Question: Please indicate a possible affordance area of the chair that can be used for sitting on
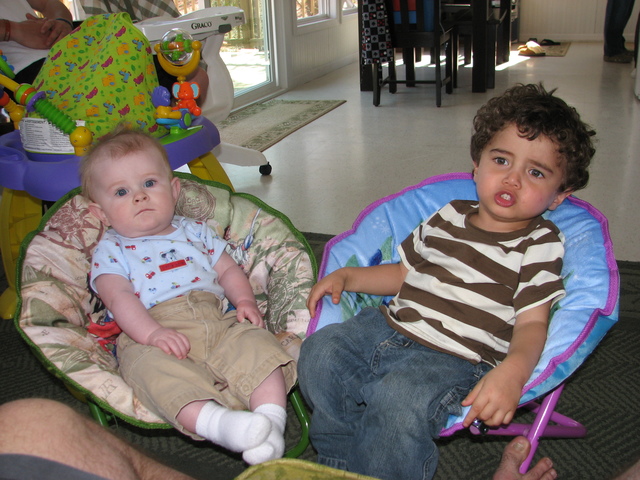
Answer: [95.5, 287, 265.5, 413]